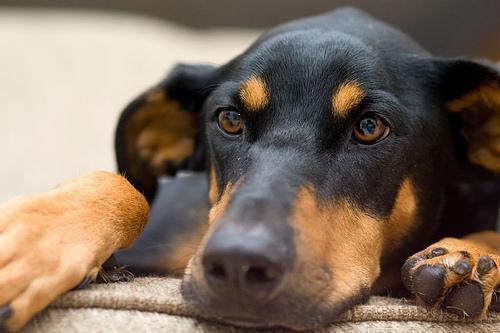
Doberman